252nd Division (Israel)

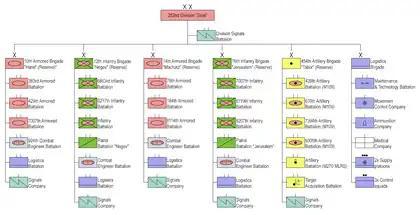
252nd Division "Sinai" organization 2024

The unit has been accused of arbitrary killings of civilians by Haaretz. The current commander Yehuda Vach has been accused of claiming that "there are no innocents in Gaza" in the same article.